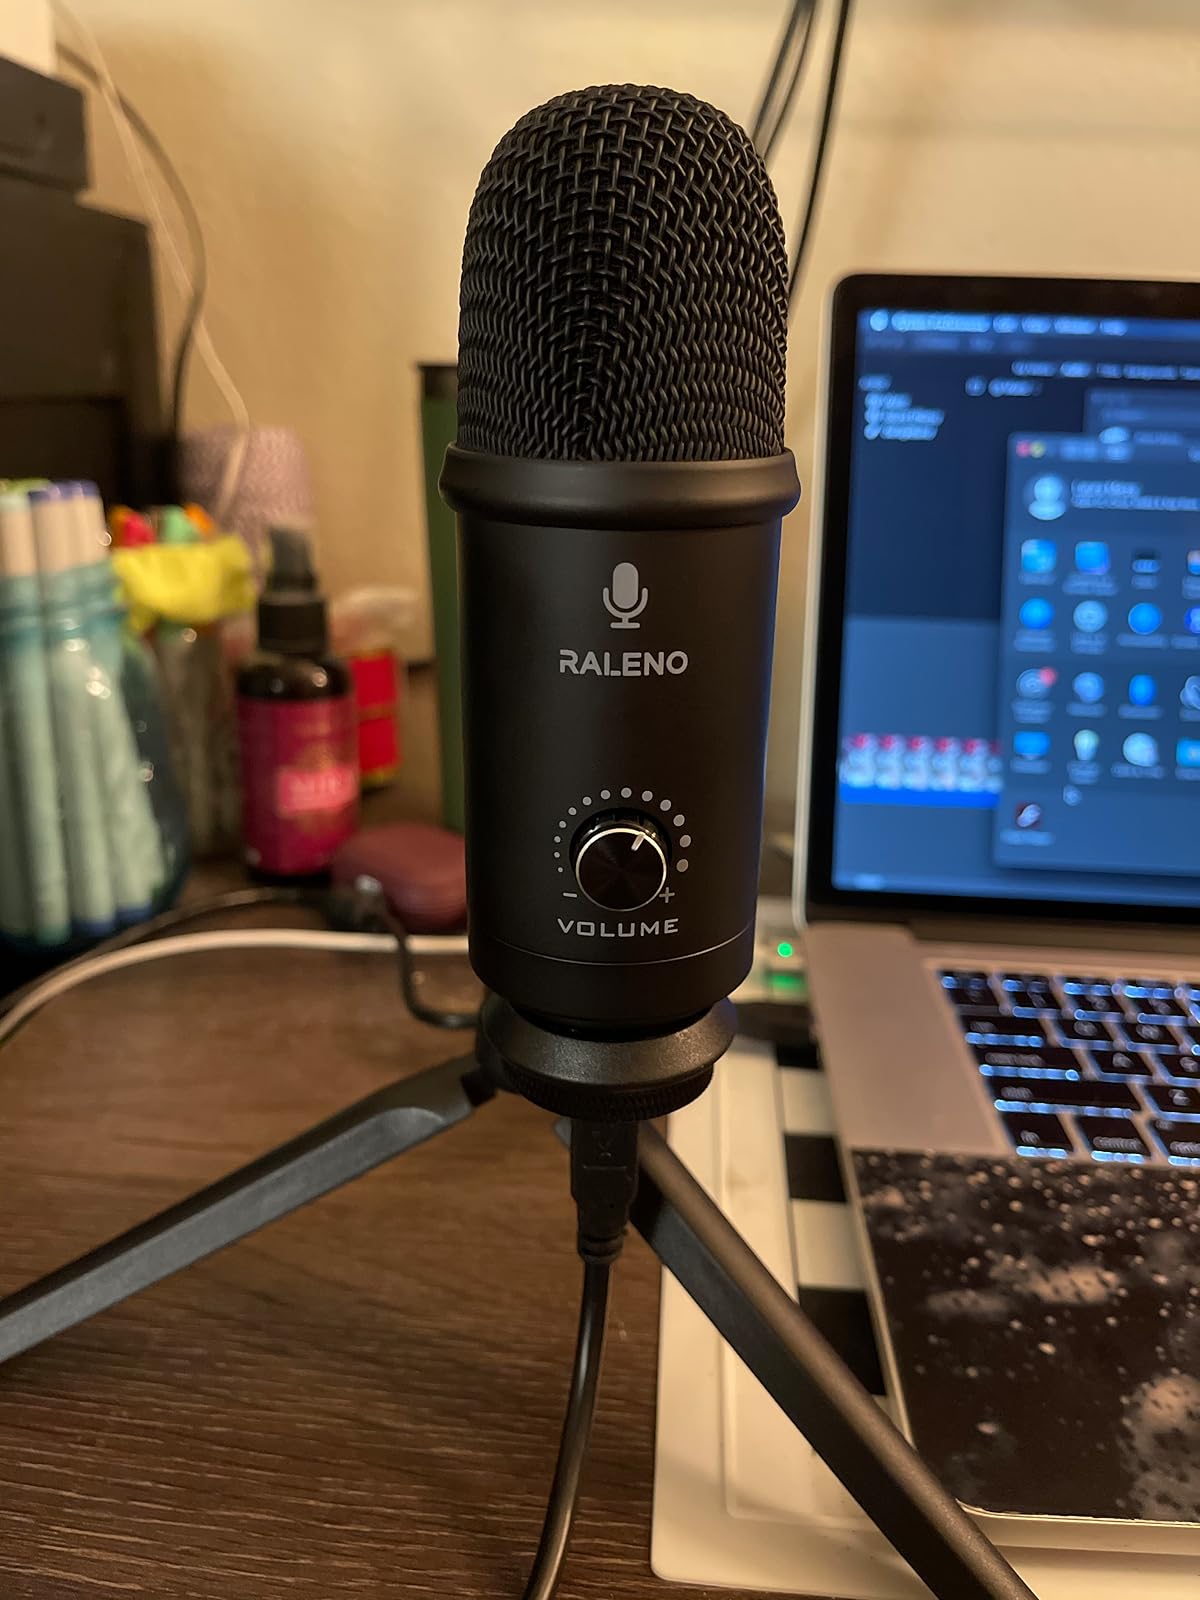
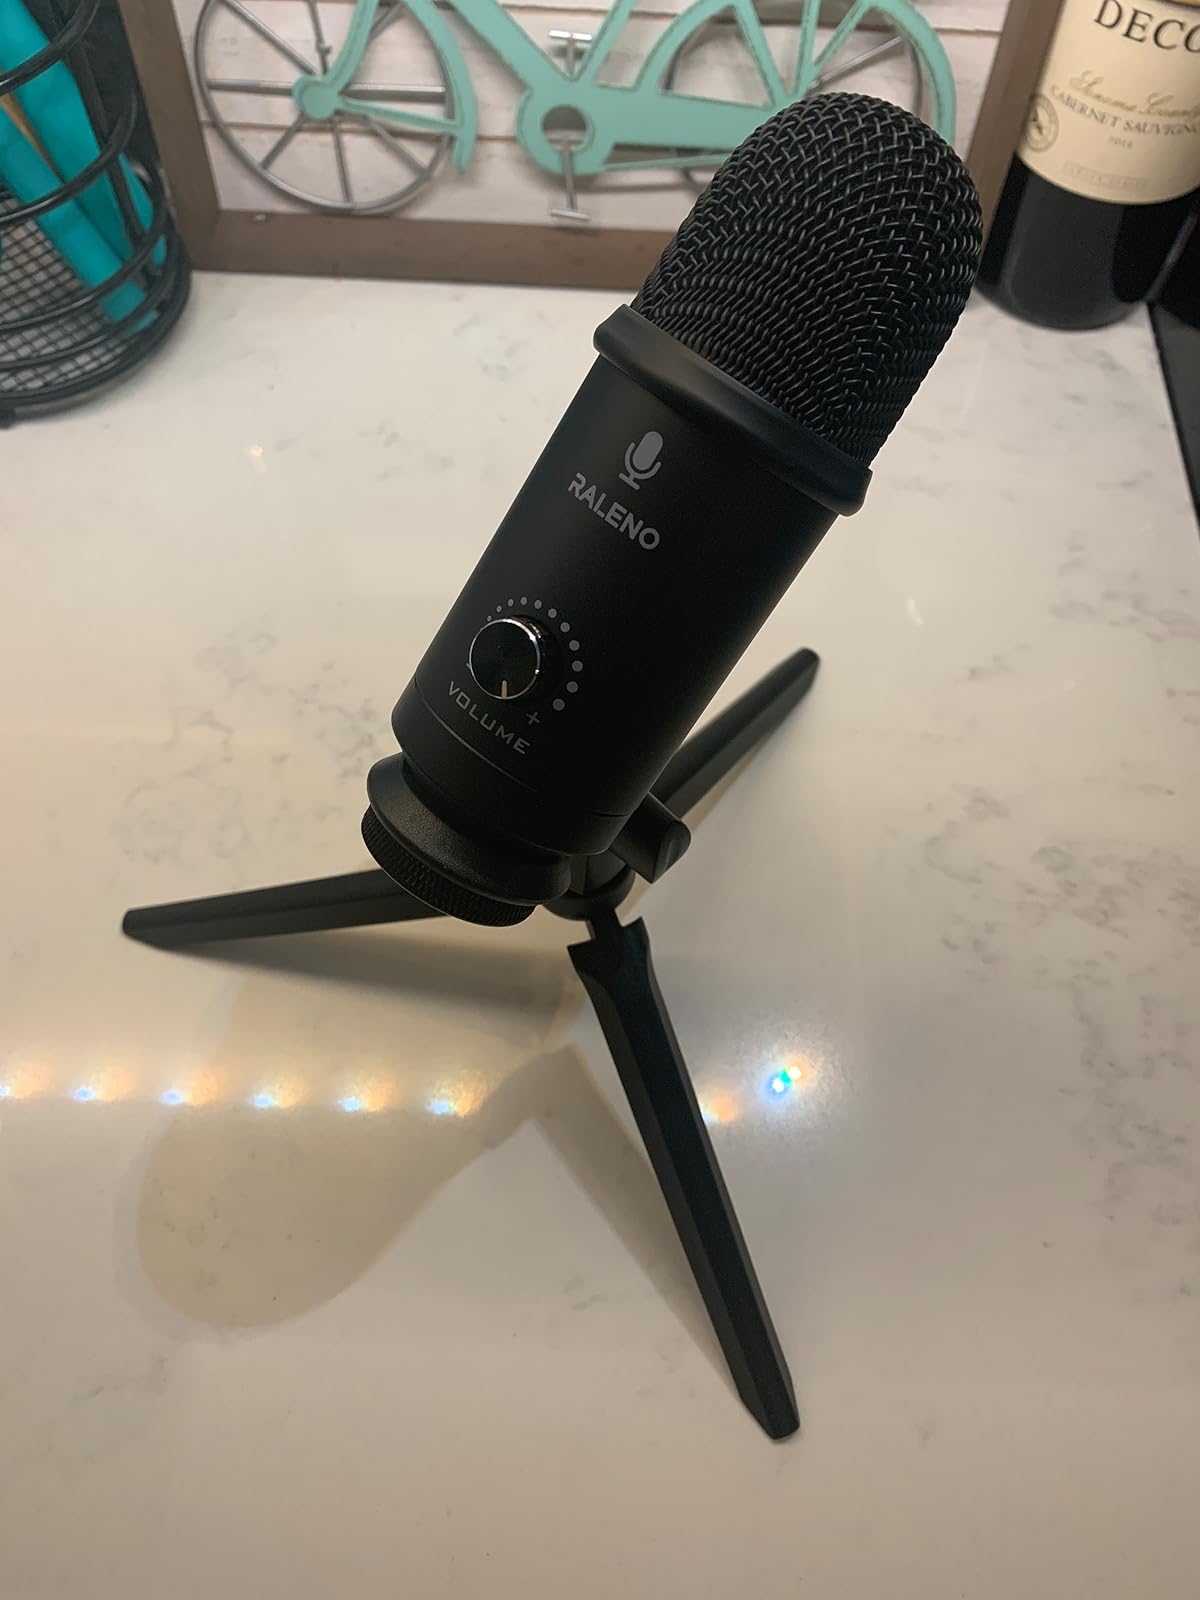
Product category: microphone
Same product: yes